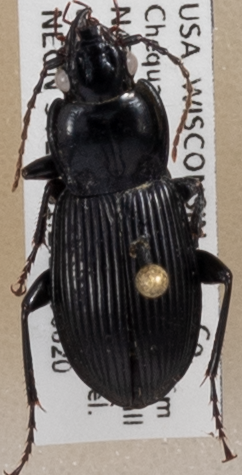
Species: Pterostichus novus
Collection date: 2019-08-20
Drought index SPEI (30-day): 0.512
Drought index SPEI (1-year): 2.09
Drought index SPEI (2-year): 1.13